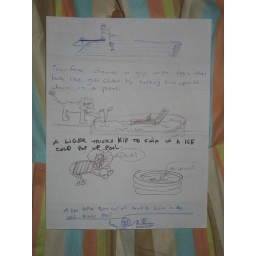
"a lion telling some sort of animal to swim in the cold kiddy pool"